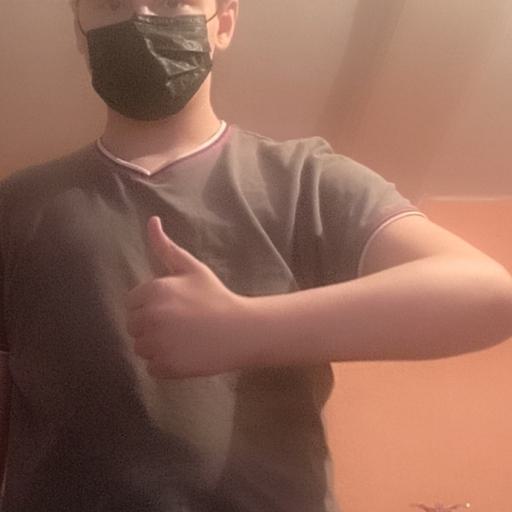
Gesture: like